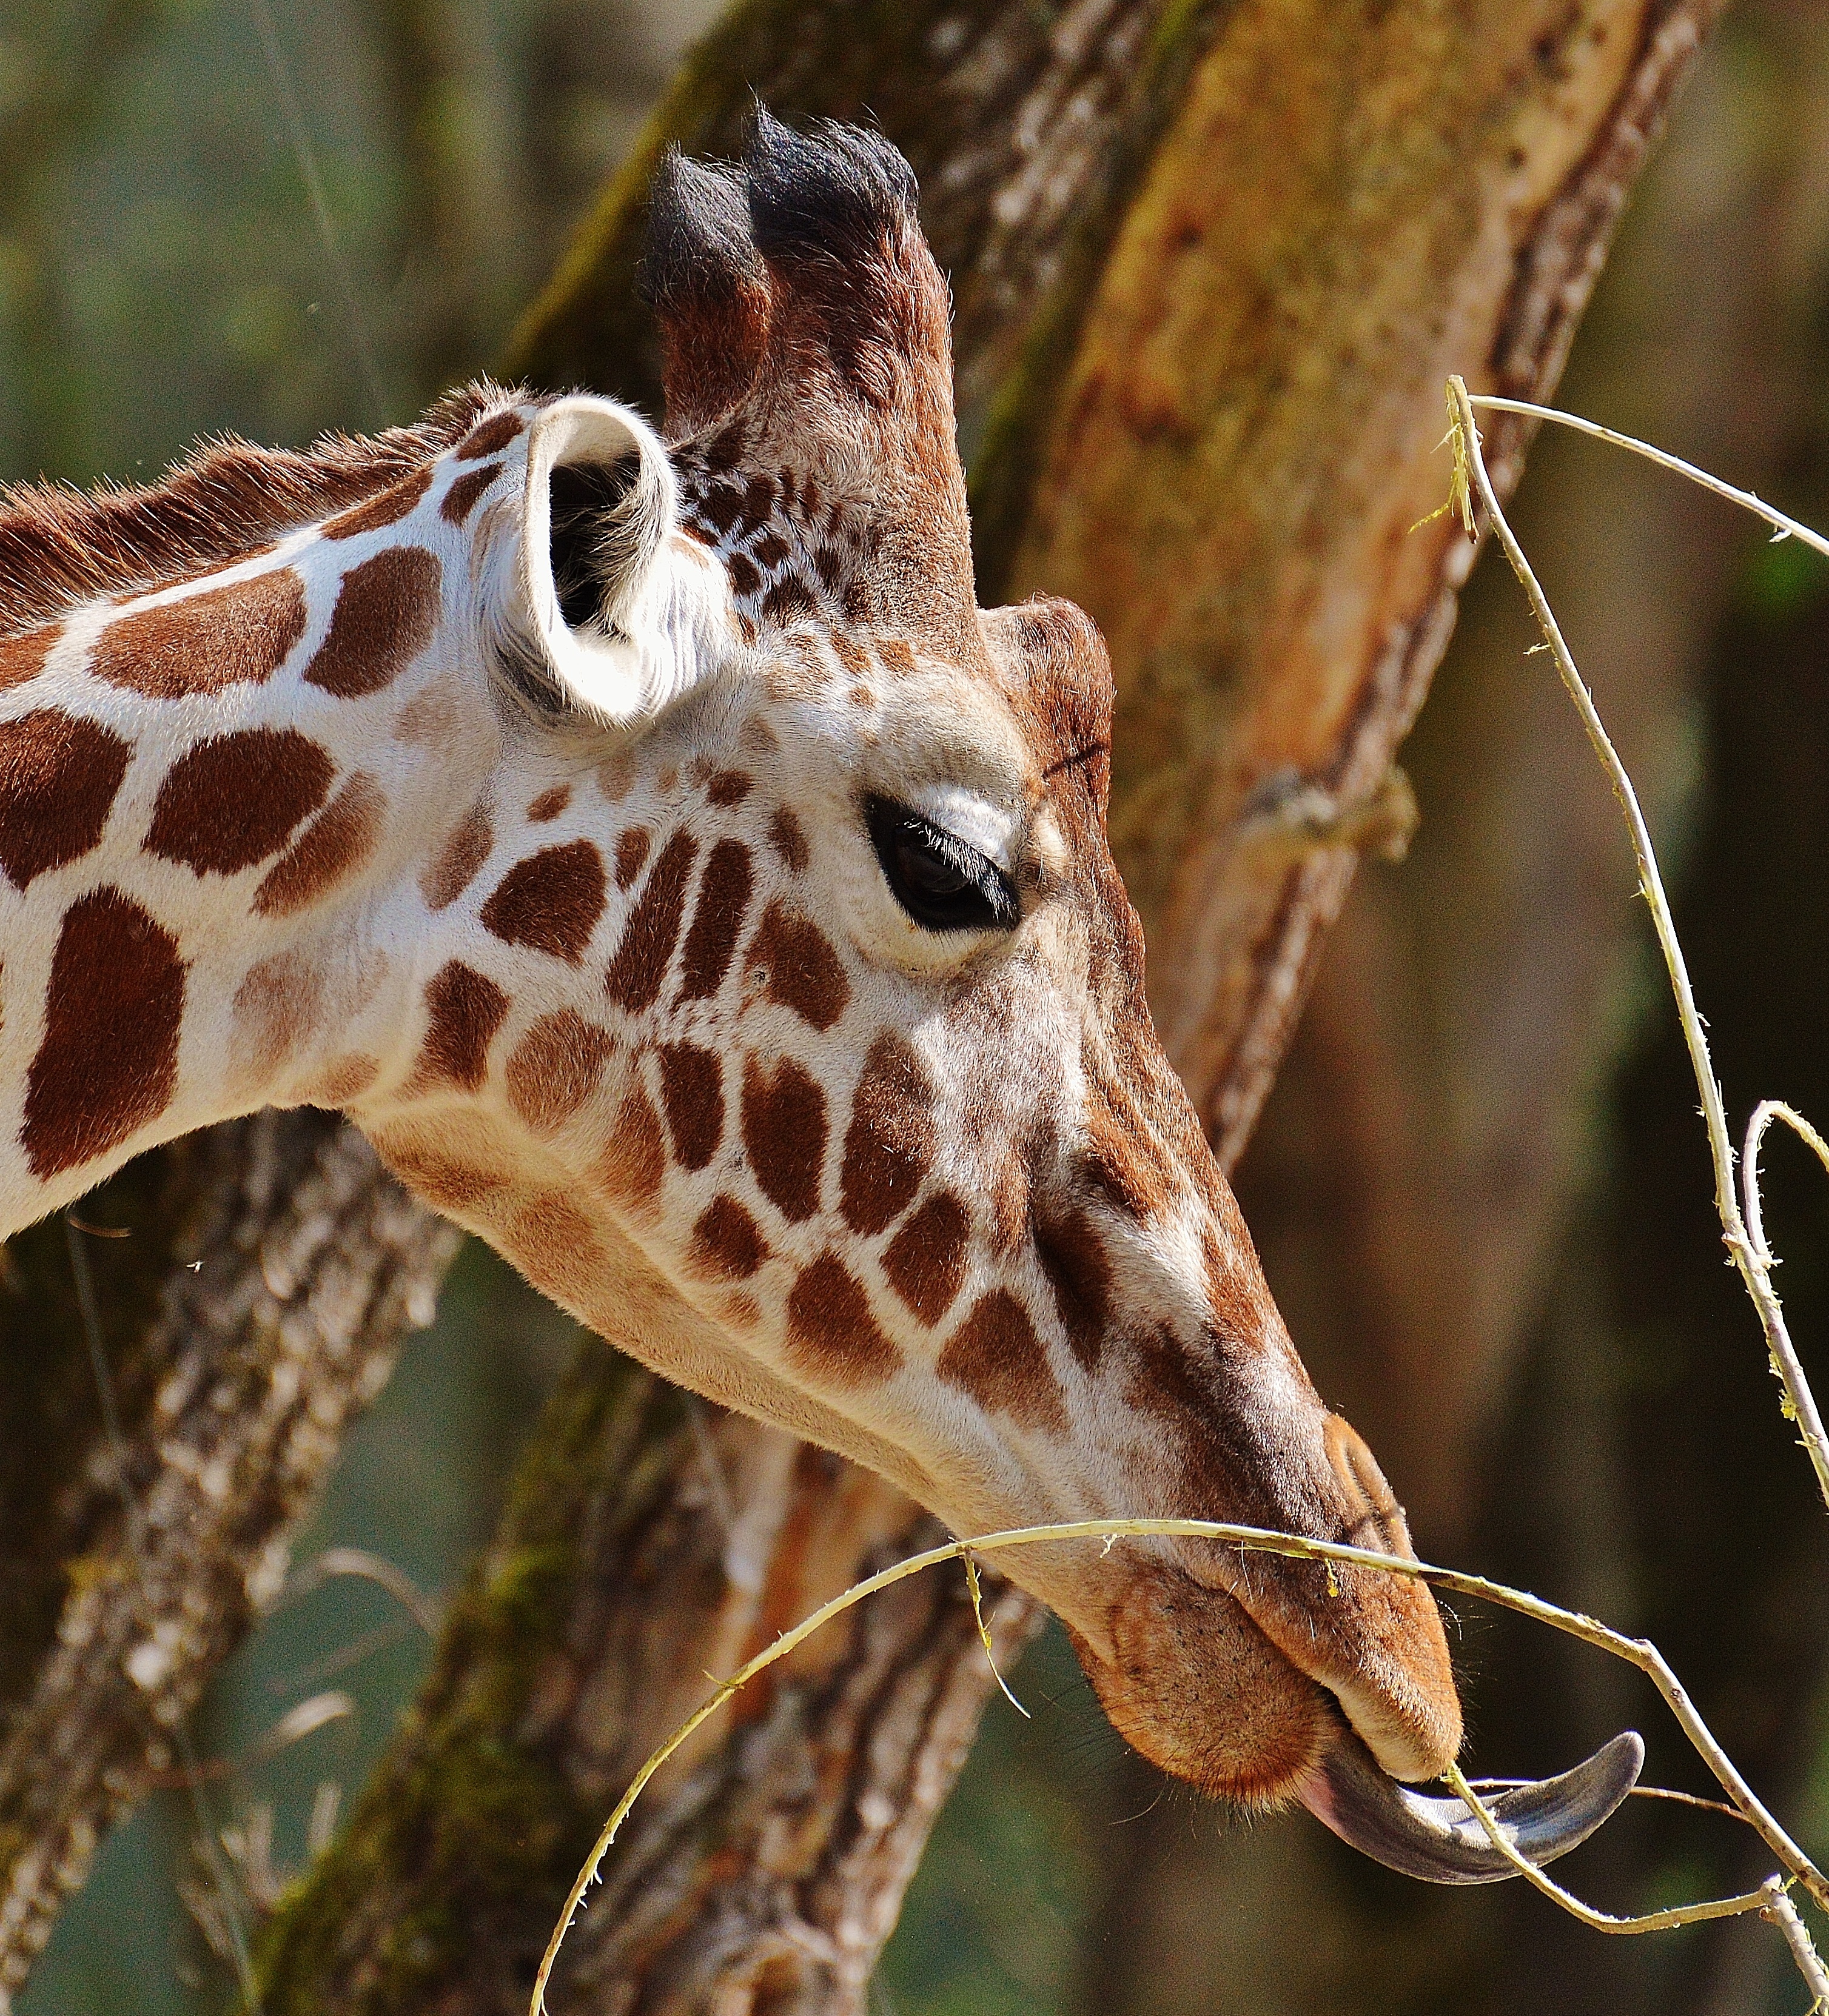
animal, wildlife, zoo, mammal, fauna, close up, giraffe, vertebrate, munich, animal portrait, giraffidae, tierpark hellabrunn